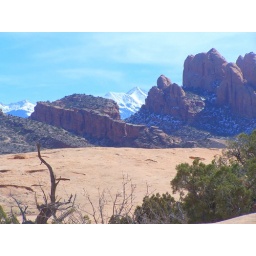
La Sal Mts. peaking over the red rocks